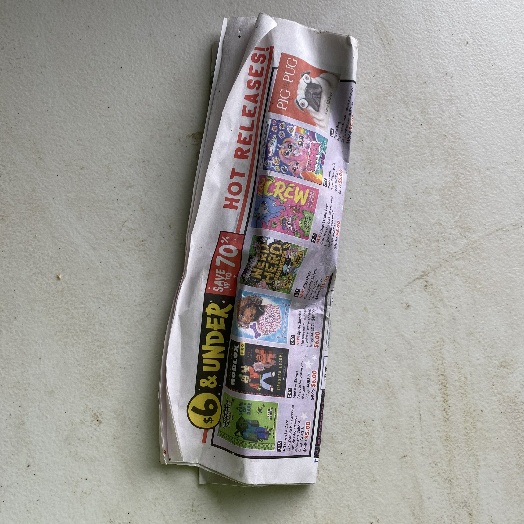
Label: Paper